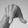
ASL letter: Q